Pavel Grigoryevich Kuznetsov

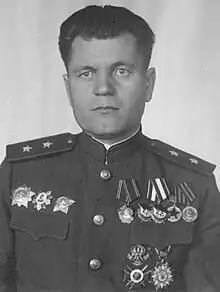
Kuznetsov, 1946

Pavel Grigoryevich Kuznetsov (24 December 1901 – 19 May 1982) was a Soviet Army lieutenant general who held divisional and corps command during World War II.